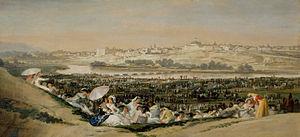
Les Cartons de Goya sont un ensemble d'œuvres peintes par Francisco de Goya entre 1775 et 1792 pour la Fabrique royale de tapisserie. Bien qu'il ne s'agisse pas des seuls cartons pour tapisserie réalisés pour l'usine royale, ce sont les plus connus et ceux auxquels l'histoire de l'art a octroyé l’appellation « carton pour tapisserie » par antonomase, en Espagne.